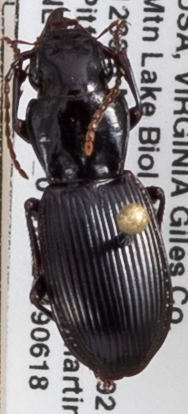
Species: Pterostichus rostratus
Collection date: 2019-06-18
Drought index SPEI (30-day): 0.36
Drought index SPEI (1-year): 2.09
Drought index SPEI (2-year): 2.09